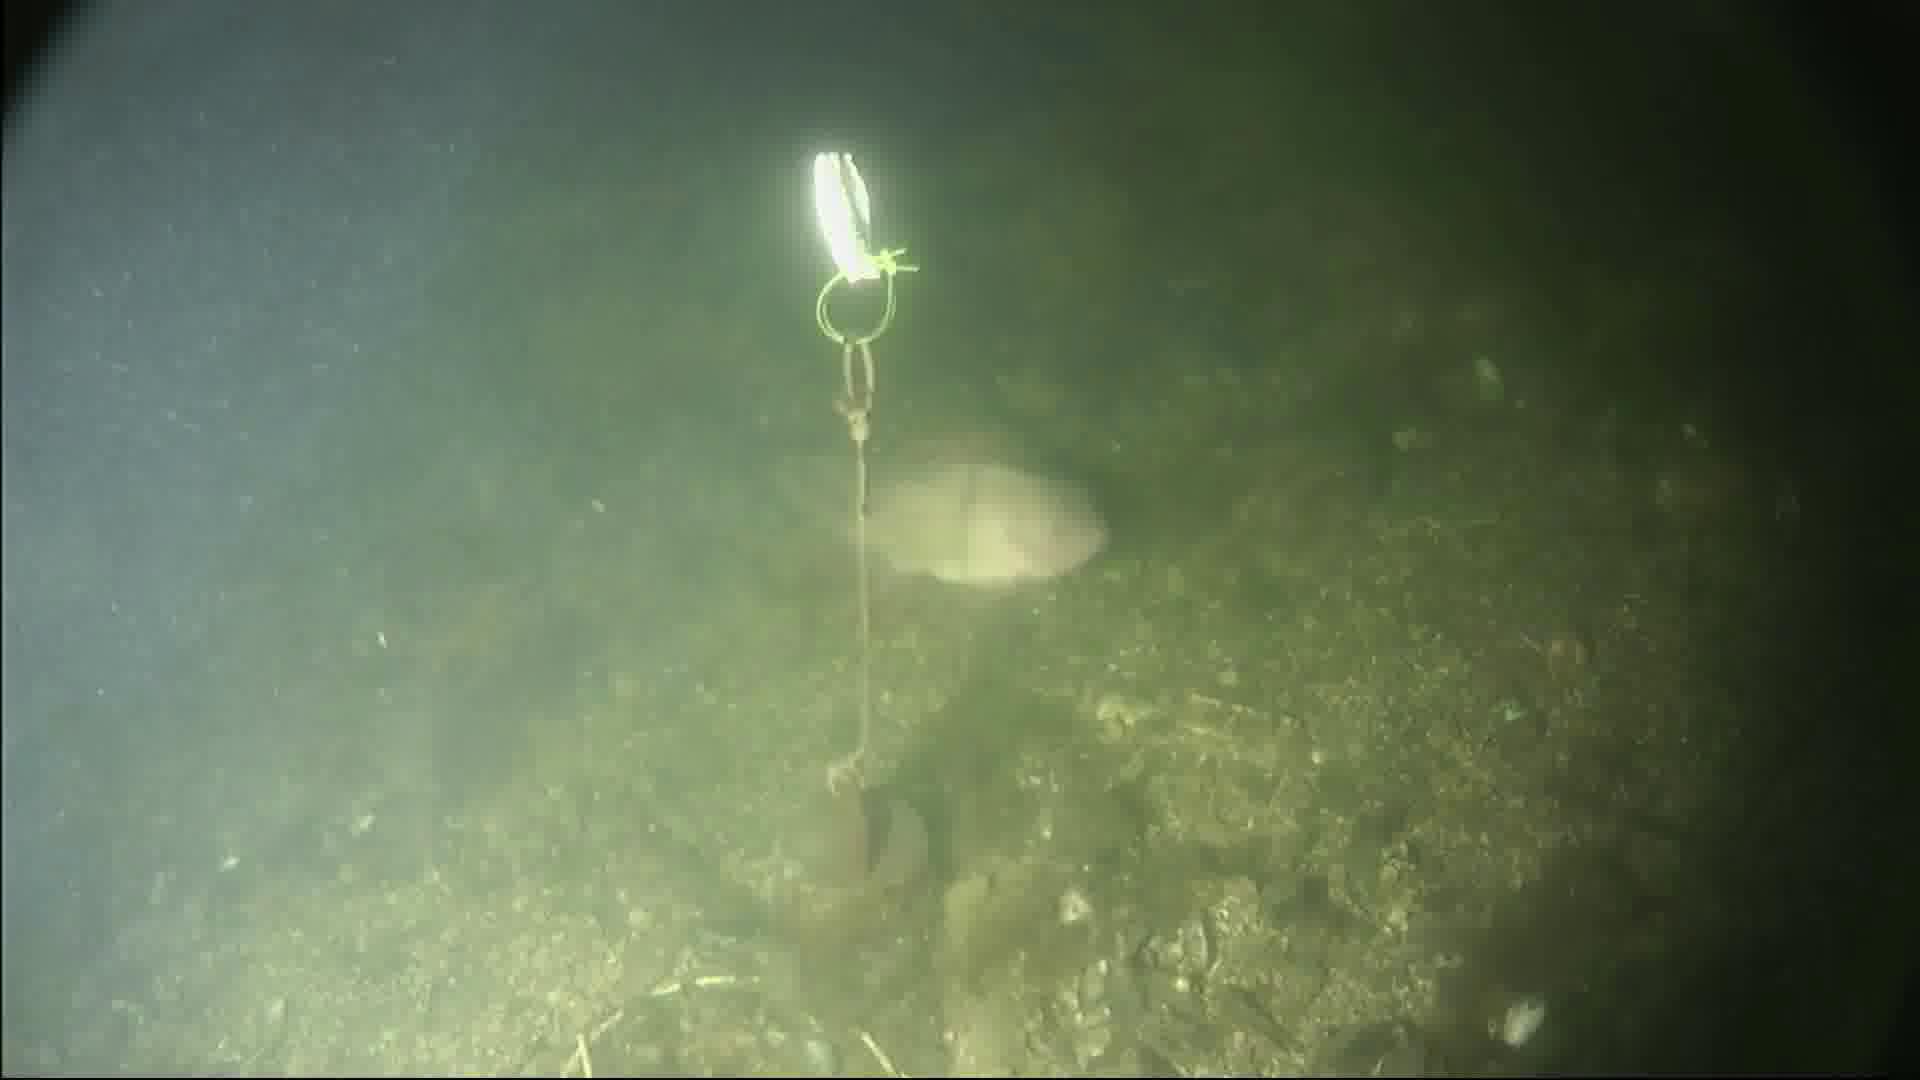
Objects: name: fish